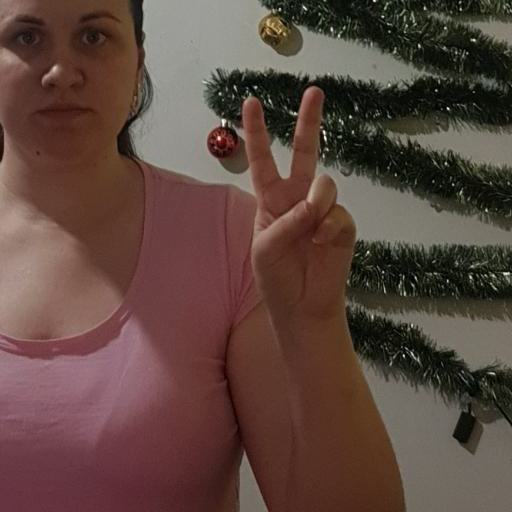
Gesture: peace